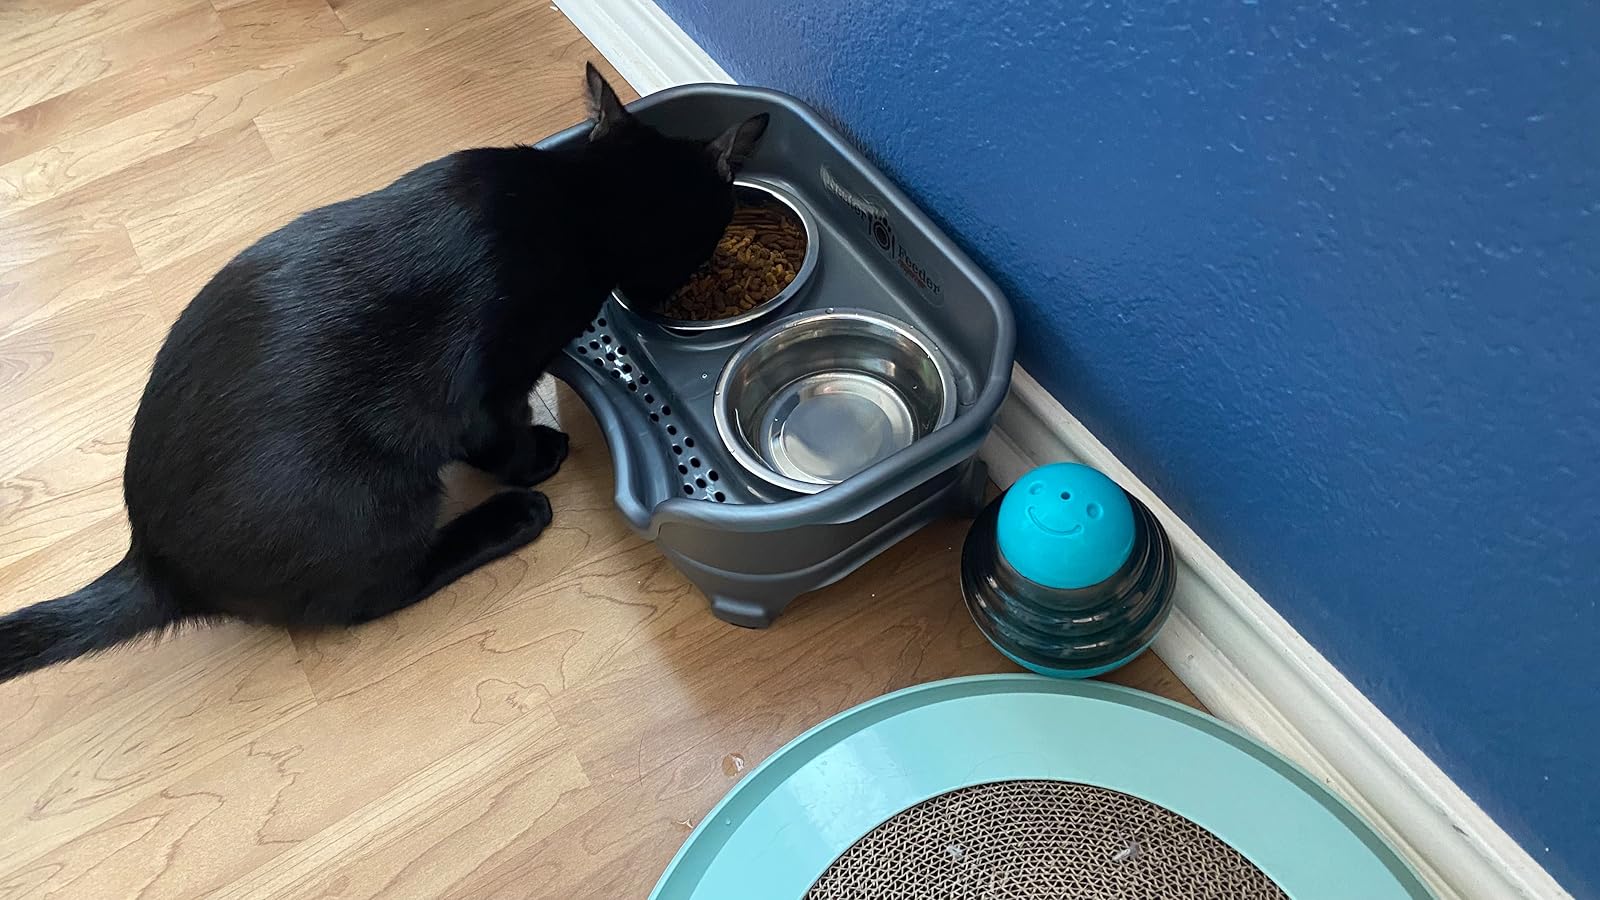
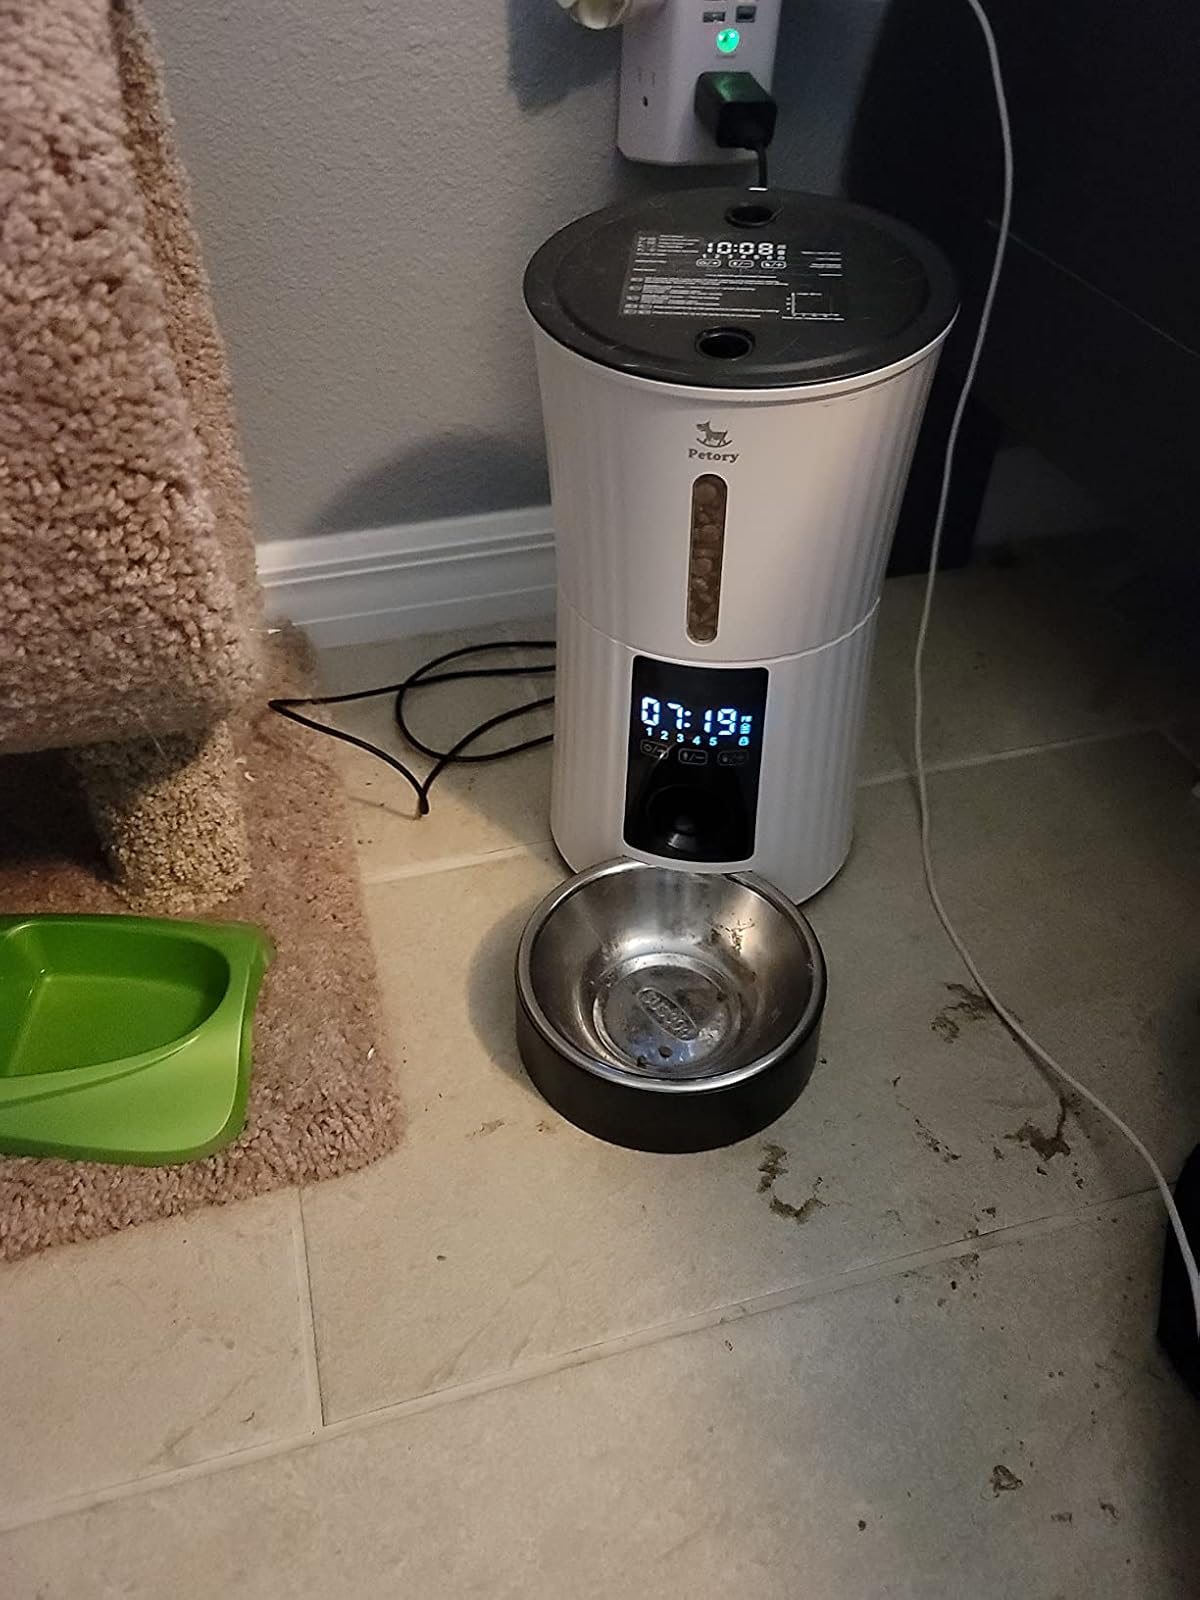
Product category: items_feeder
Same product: no